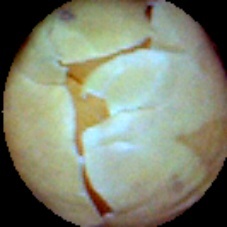
Label: Skin-damaged